Courniou

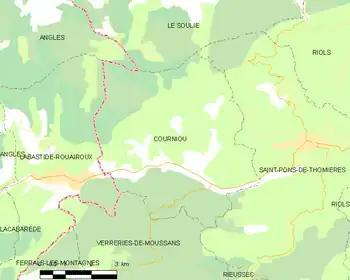
Map

Courniou has a warm-summer mediterranean climate (Köppen climate classification "Csb"). The average annual temperature in Courniou is . The average annual rainfall is with December as the wettest month. The temperatures are highest on average in July, at around , and lowest in January, at around . The highest temperature ever recorded in Courniou was on 12 August 2003; the coldest temperature ever recorded was on 16 January 1985.